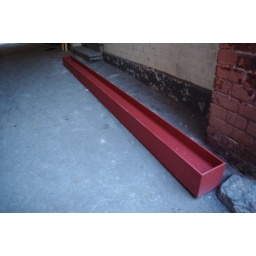
virtual metal piece (line)- line to bear bricks in a new oppening in a wall